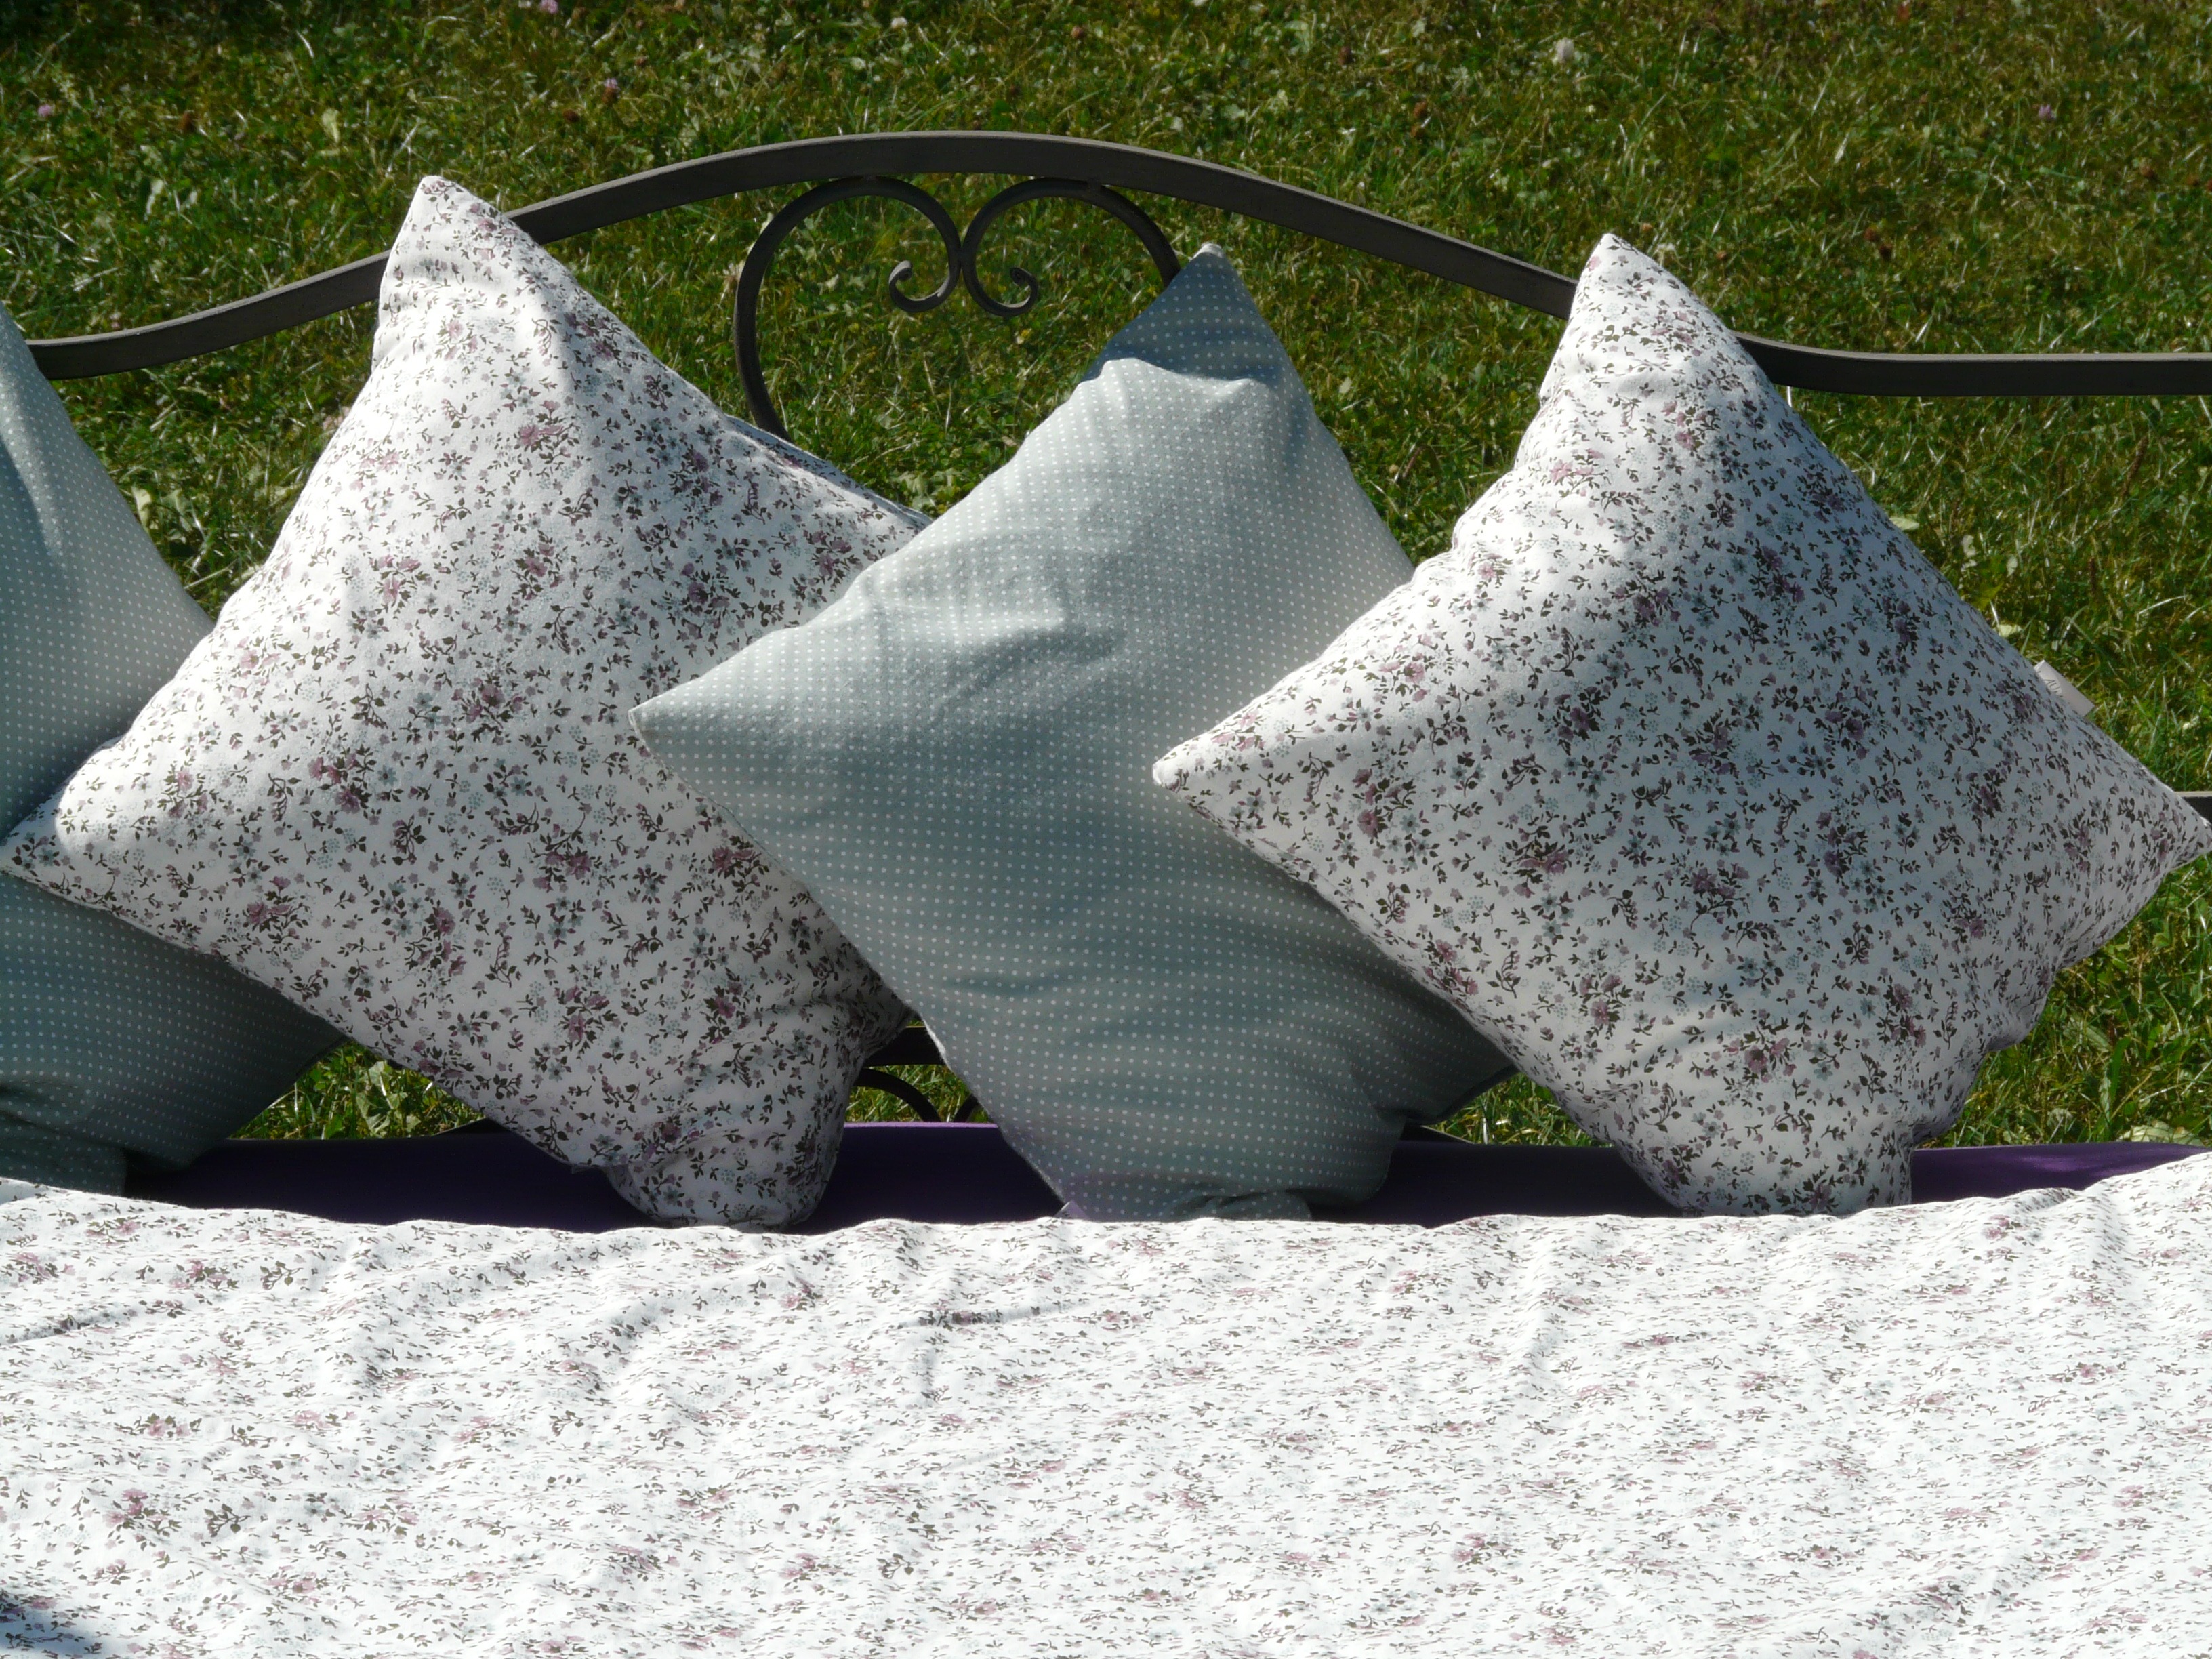
grass, relax, cozy, rest, furniture, pillow, material, cushion, textile, art, sleep, bed, concerns, throw pillow